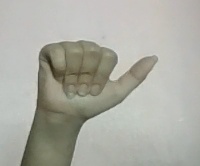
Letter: dhad